Circus Maximus

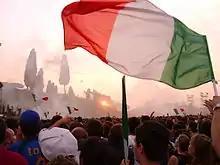
Italian World Cup 2006 victory celebration at the site of the Circus

After the 6th century, the Circus fell into disuse and decay. The lower levels, ever prone to flooding, were gradually buried under waterlogged alluvial soil and accumulated debris, so that the original track is now buried six meters beneath the modern surface. In the 11th century, the Circus was "replaced by dwellings rented out by the congregation of Saint-Guy." In the 12th century, a watercourse was dug there to drain the soil, and by the 16th century the area was used as a market garden. During the renaissance, the site was one of many used as a convenient quarry for good quality building stone. Many of the Circus's standing structures survived these changes; in 1587, two obelisks were removed from the central barrier by Pope Sixtus V, and one of these was re-sited at the Piazza del Popolo. In 1852, a gas works was built on the site by the Anglo-Italian Gas Society. It remained in situ until 1910 when it was relocated to the edge of Rome. Mid-19th century workings at the circus site uncovered the lower parts of a seating tier and outer portico. Since then, a series of excavations has exposed further sections of the seating, curved turn and central barrier but further exploration has been limited by the scale, depth and waterlogging of the site.